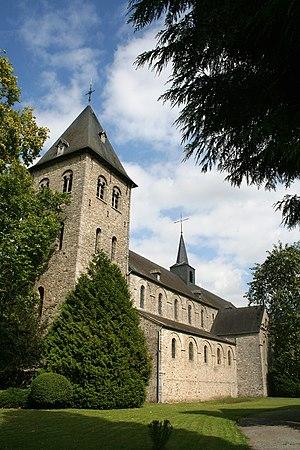
Hastière-par-delà (Belgique), l’abbatiale Saint-Pierre (1033-1035).
Hastière-par-delà est une section de la commune belge d'Hastière située en Région wallonne dans la province de Namur.